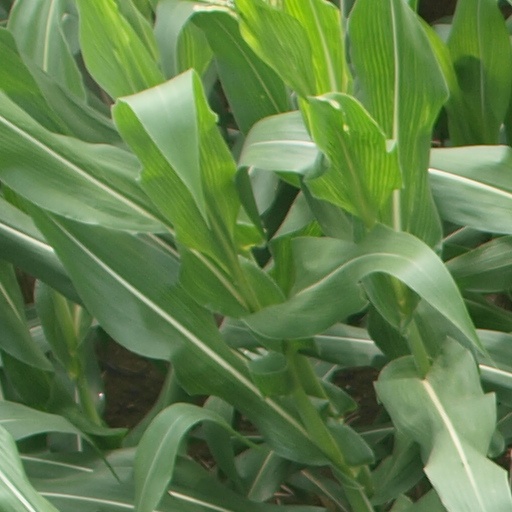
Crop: maize; corn